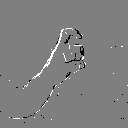
ASL letter: x